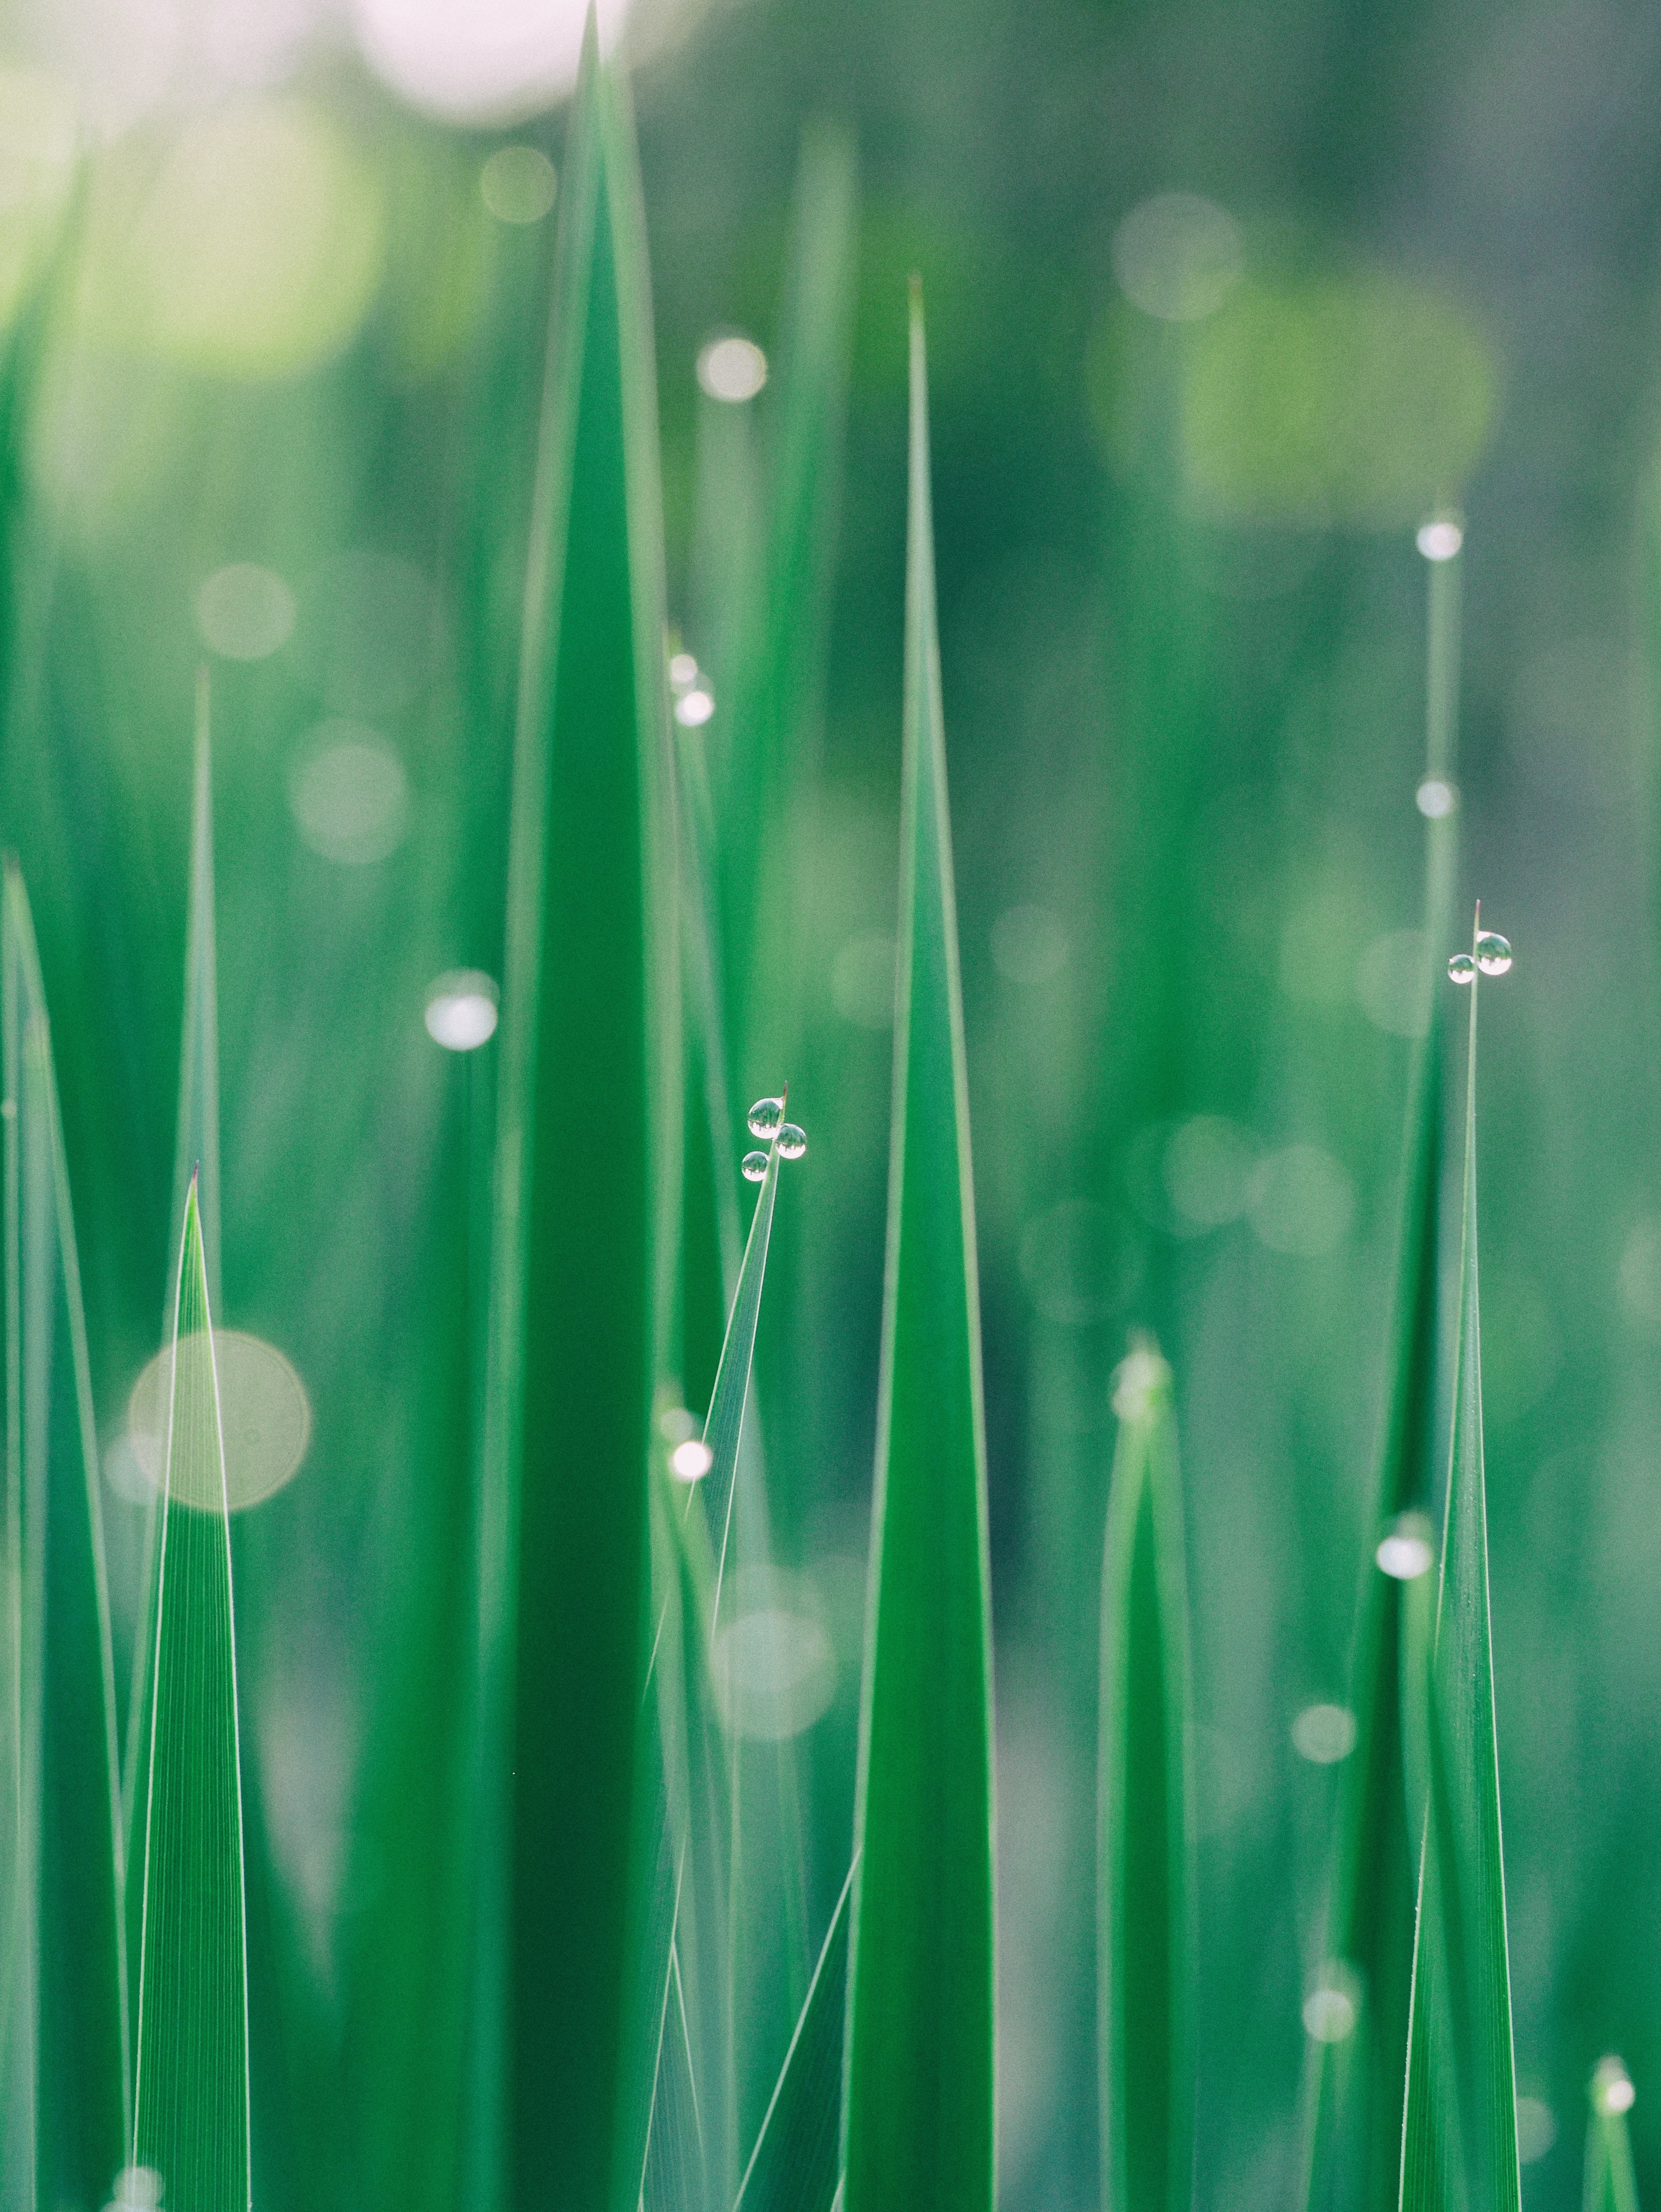
water, grass, drop, dew, light, photography, sunlight, leaf, flower, glass, green, reflection, color, close up, moisture, macro photography, grass family, plant stem